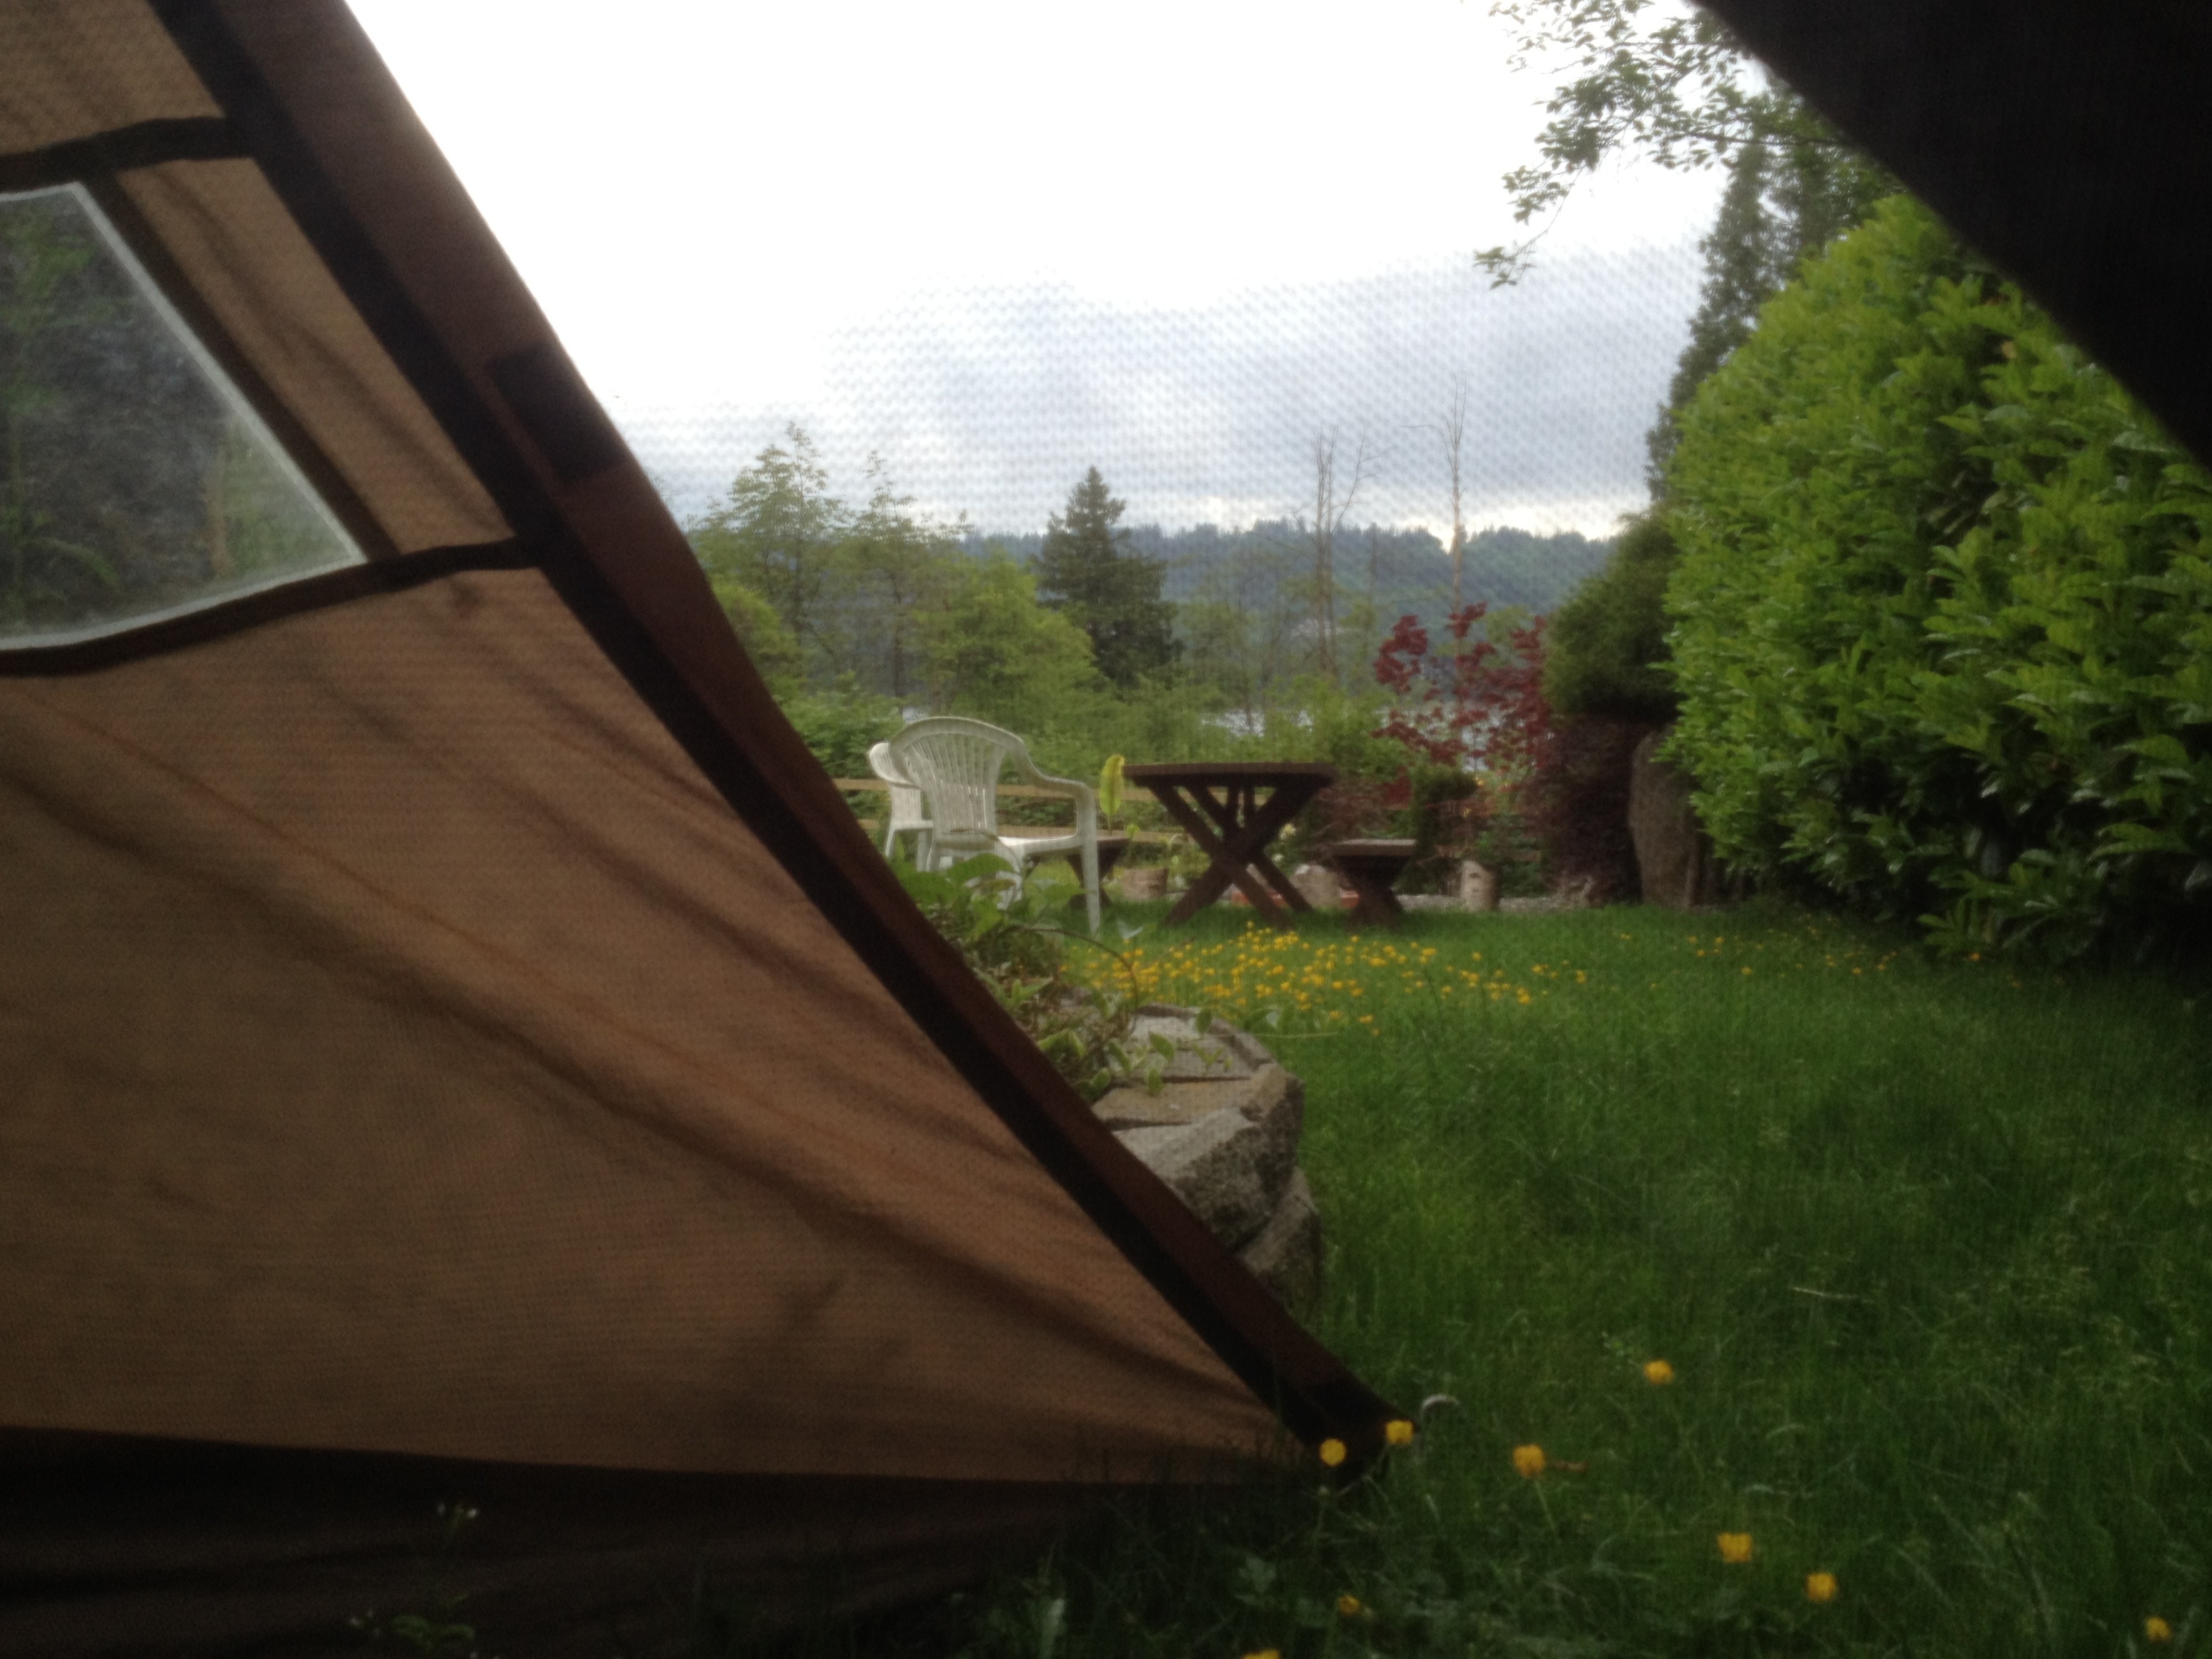
backyard, tent, rural area